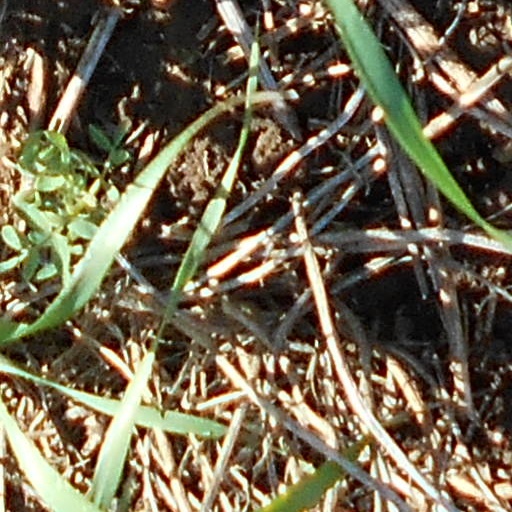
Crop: wheat